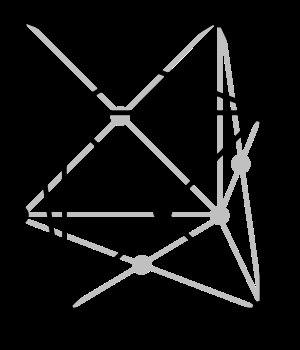
Un cristal est dit cubique à faces centrées ou simplement cubique faces centrées lorsque les nœuds de son réseau sont situés :